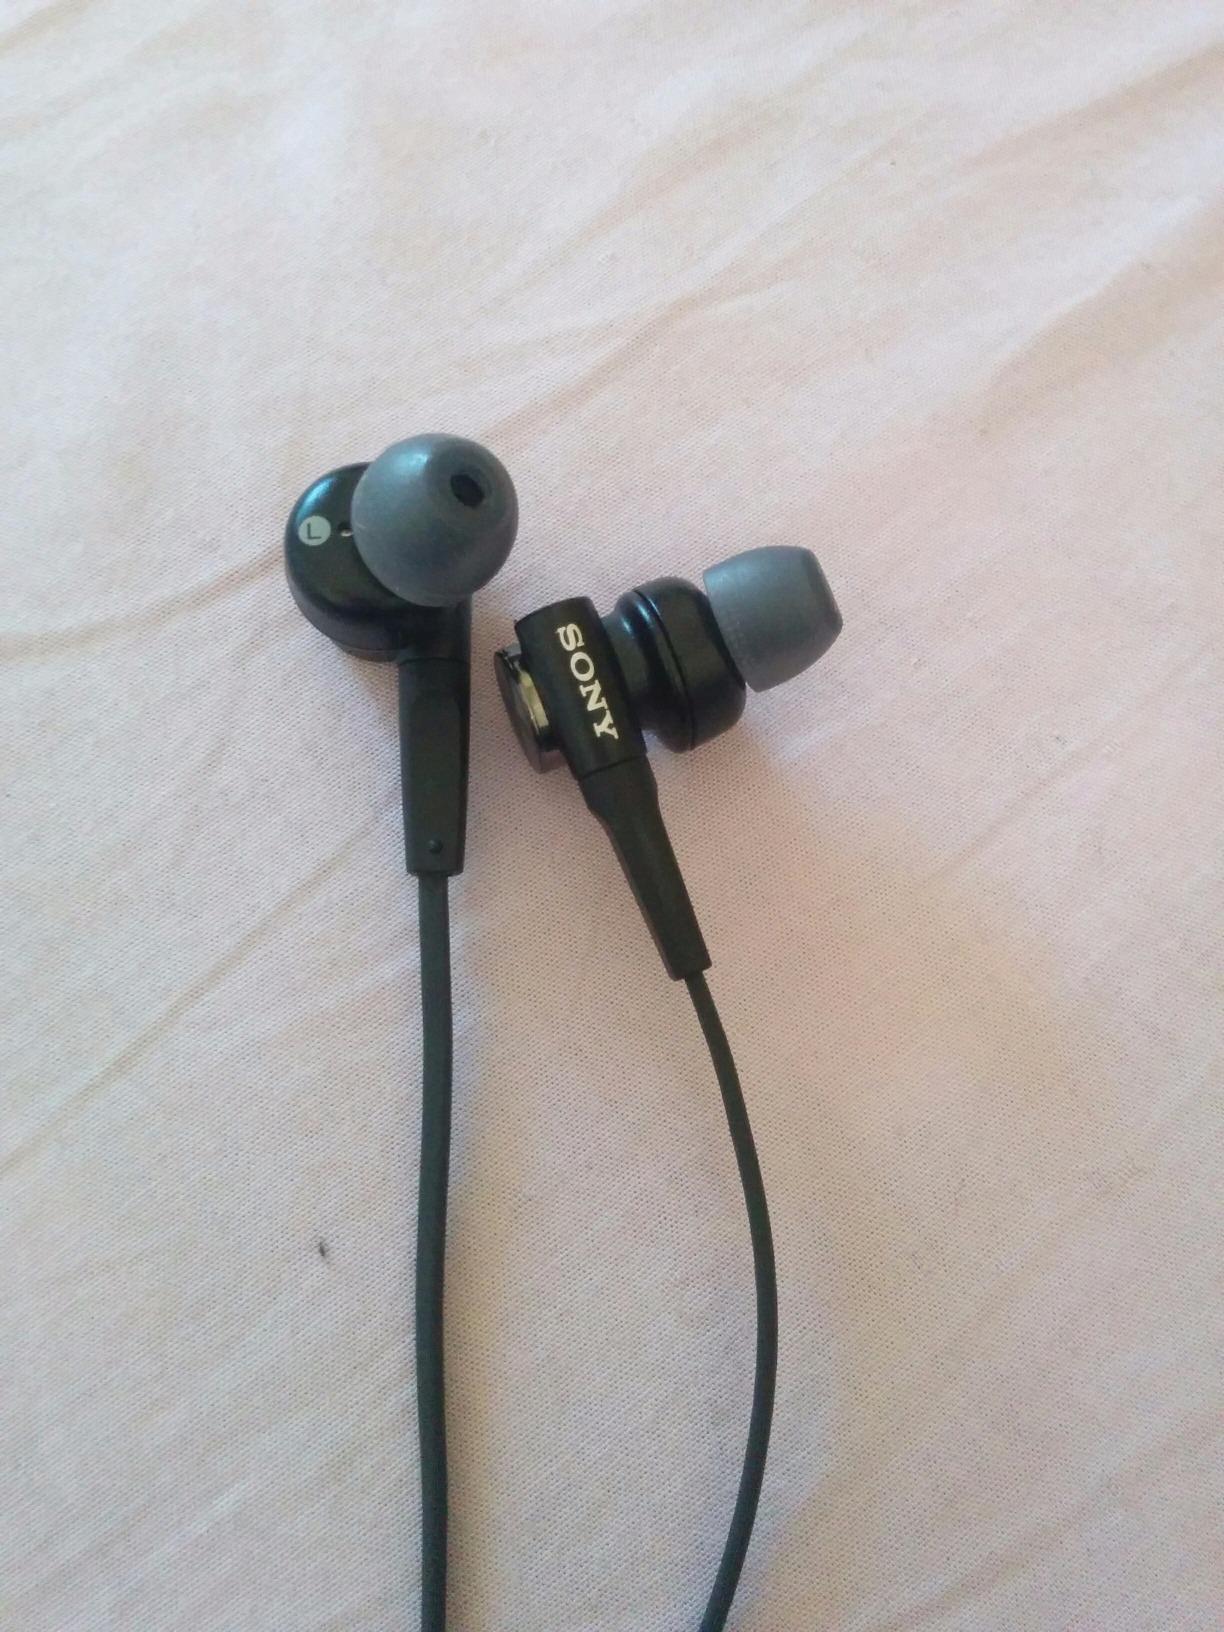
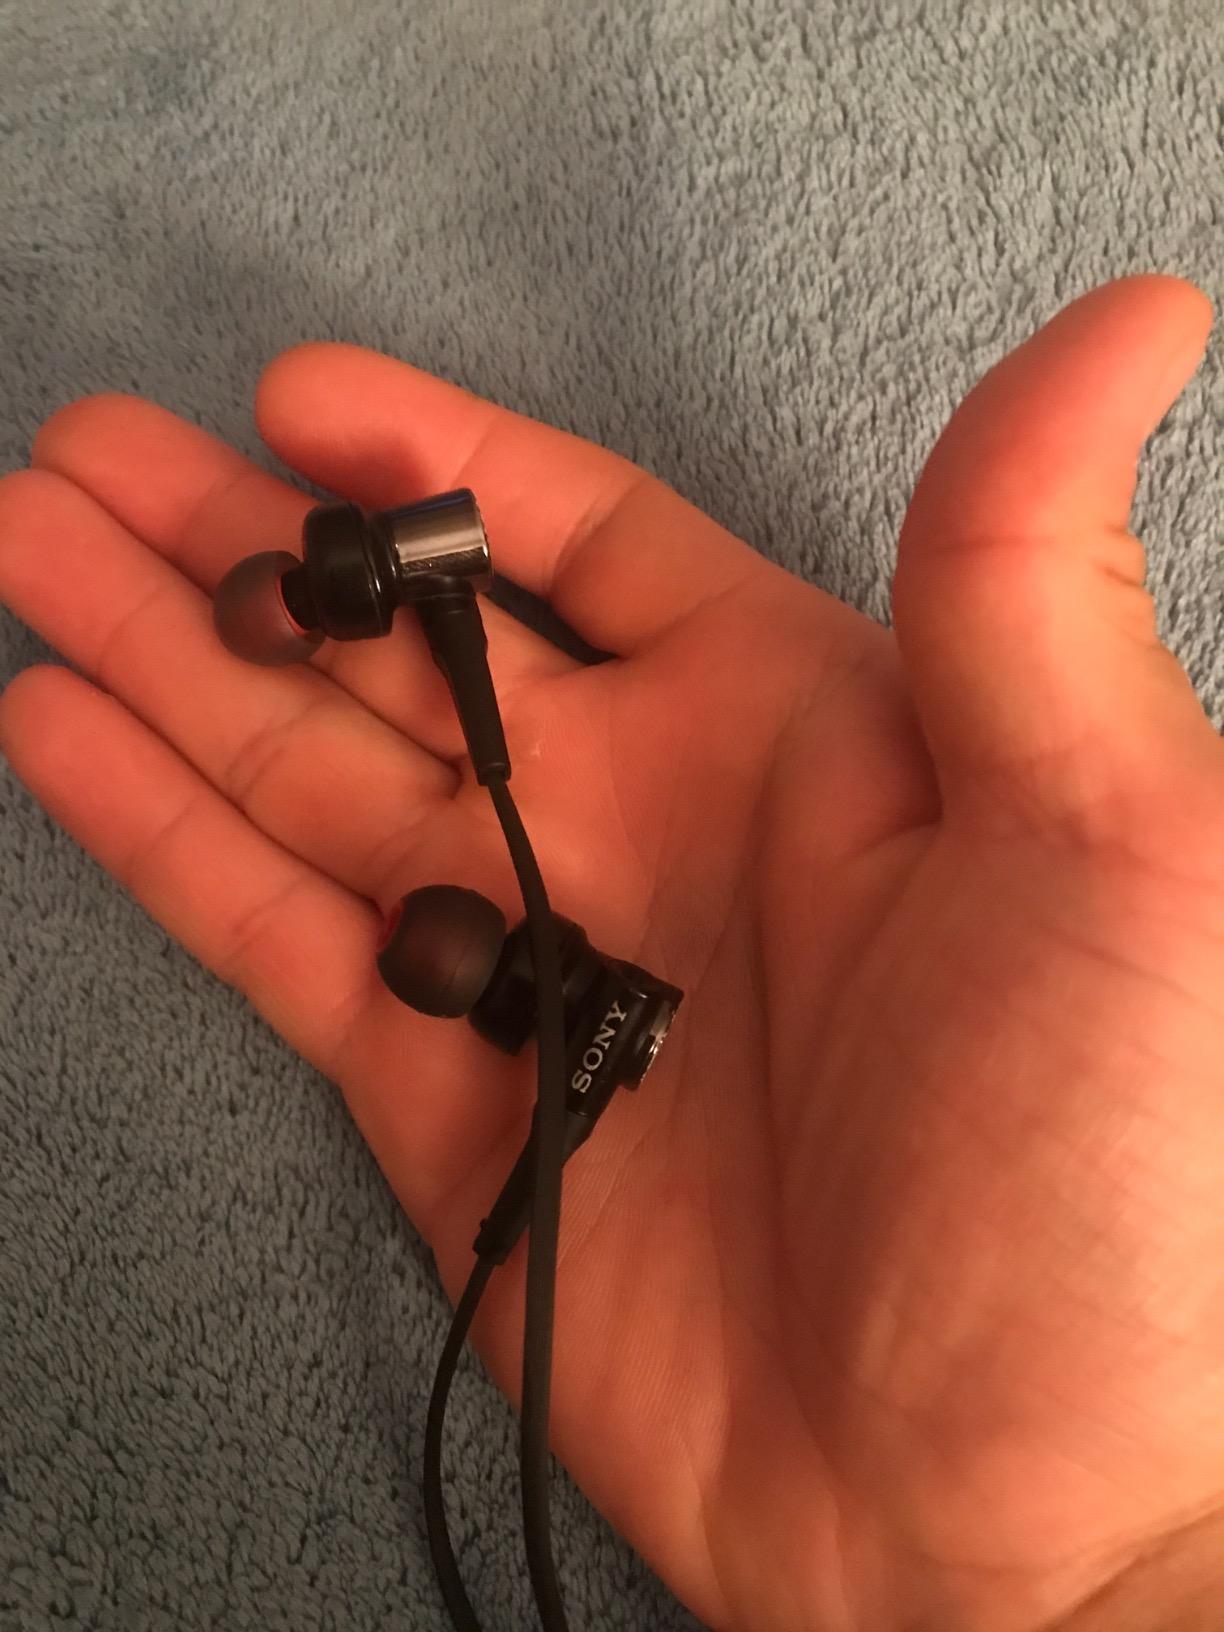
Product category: headphones
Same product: yes